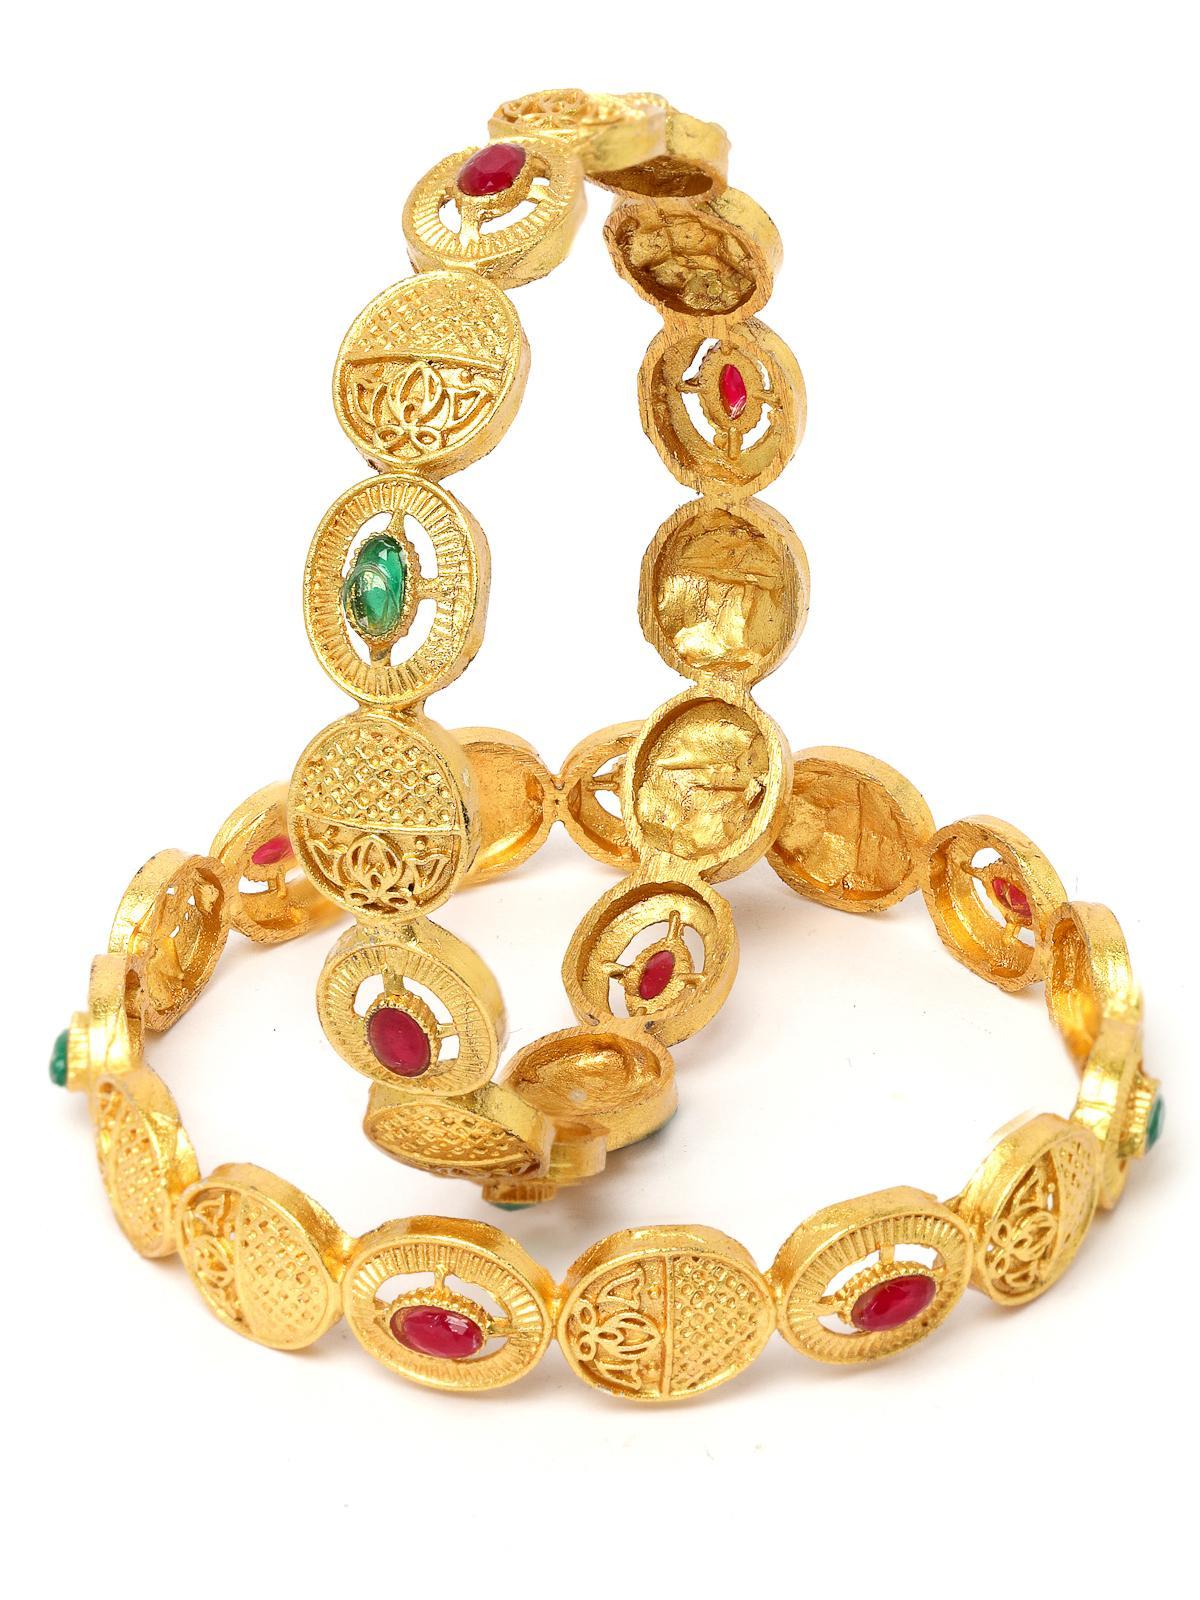
Sukkhi Impressive Round Shaped Gold Plated Red White AD Stones Bracelet Bangle Set Jewellery for Women & Girls|Set of 2 Latest Design|Birthday Anniversary Gift for Women|B105930_2.8
Type: Bracelets & Bangles
Brand: Sukkhi
Price: Rs. 292
 Indulge in the impressive elegance of the Sukkhi Impressive Round Shaped Gold Plated Bracelet Bangle Set for Women & Girls. This set of two features a captivating blend of red and white AD stones in a round-shaped design, showcasing the latest design trends. The gold-plated finish adds a touch of opulence to any ensemble. Sized at 2.4, 2.6 and 2.8, these bracelets make for a perfect birthday or anniversary gift, celebrating contemporary style and timeless beauty for the special women in your life.Disclaimer:There may be slight variation in shade and colour due to photographic effects and monitor settings
Included: 2 Bangles